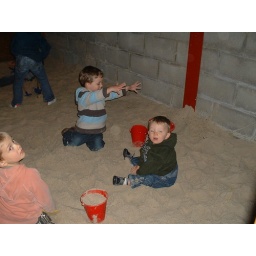
The boys in the sand pit